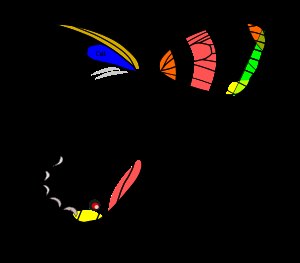
Sommerfugle / Sommerfuglens anatomi / Bryst
Inddelingen af sommerfuglenes vinger. Mønsteret er vigtigt ved artsbestemmelse.
Sommerfugle er en orden blandt insekterne med to par skælklædte vinger og oftest en lang sugesnabel. Ordenen omfatter cirka 130 familier og i alt 175.000 arter, hvoraf hovedparten er natsommerfugle.